Alexander Heights, Western Australia

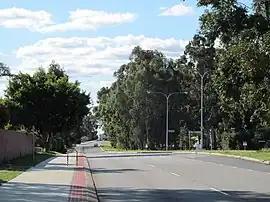
Alexander Drive looking north from near Illawarra Crescent (N), Alexander Heights, Western Australia.

Alexander Heights is a suburb of Perth, Western Australia within the City of Wanneroo.